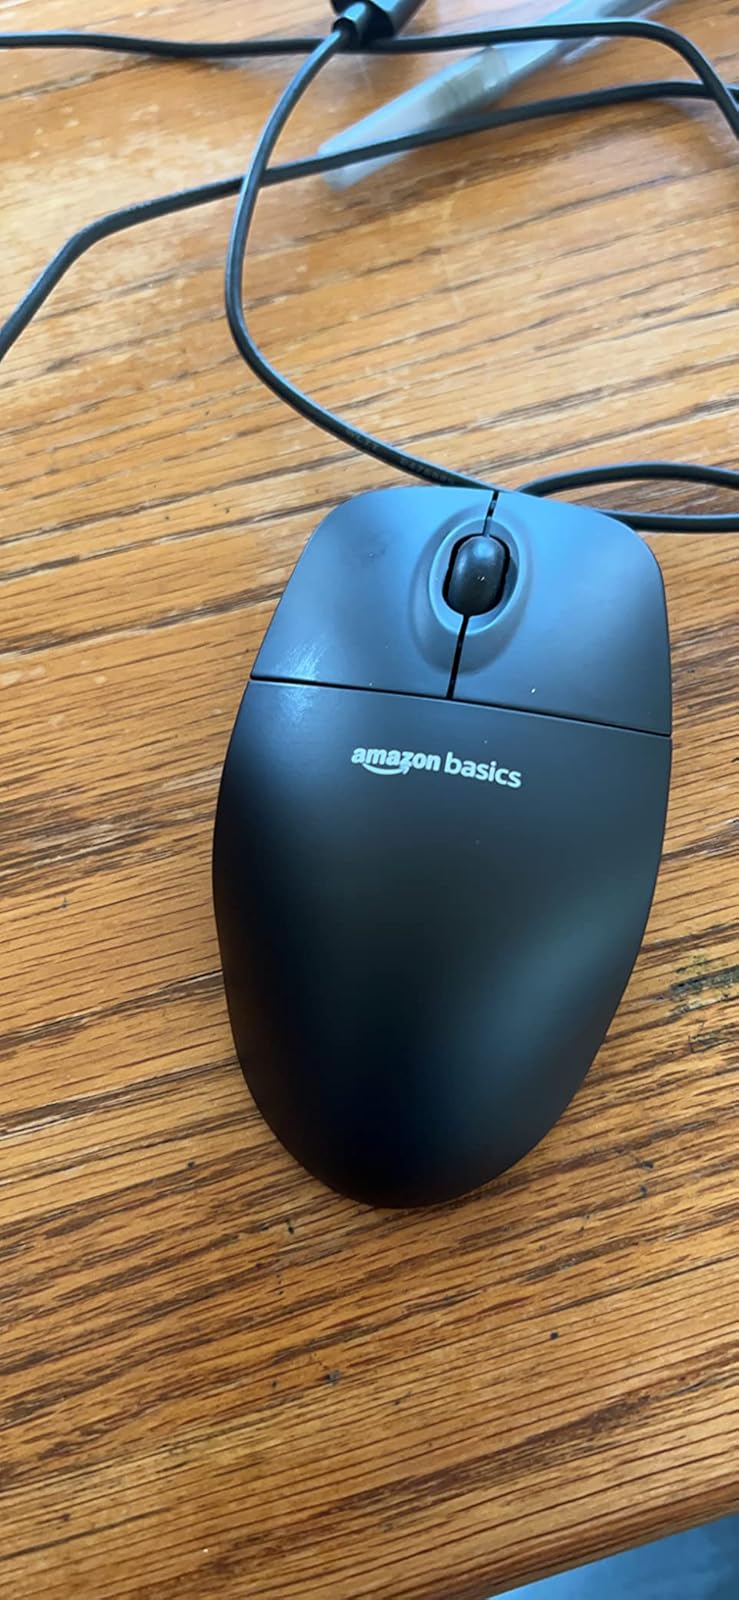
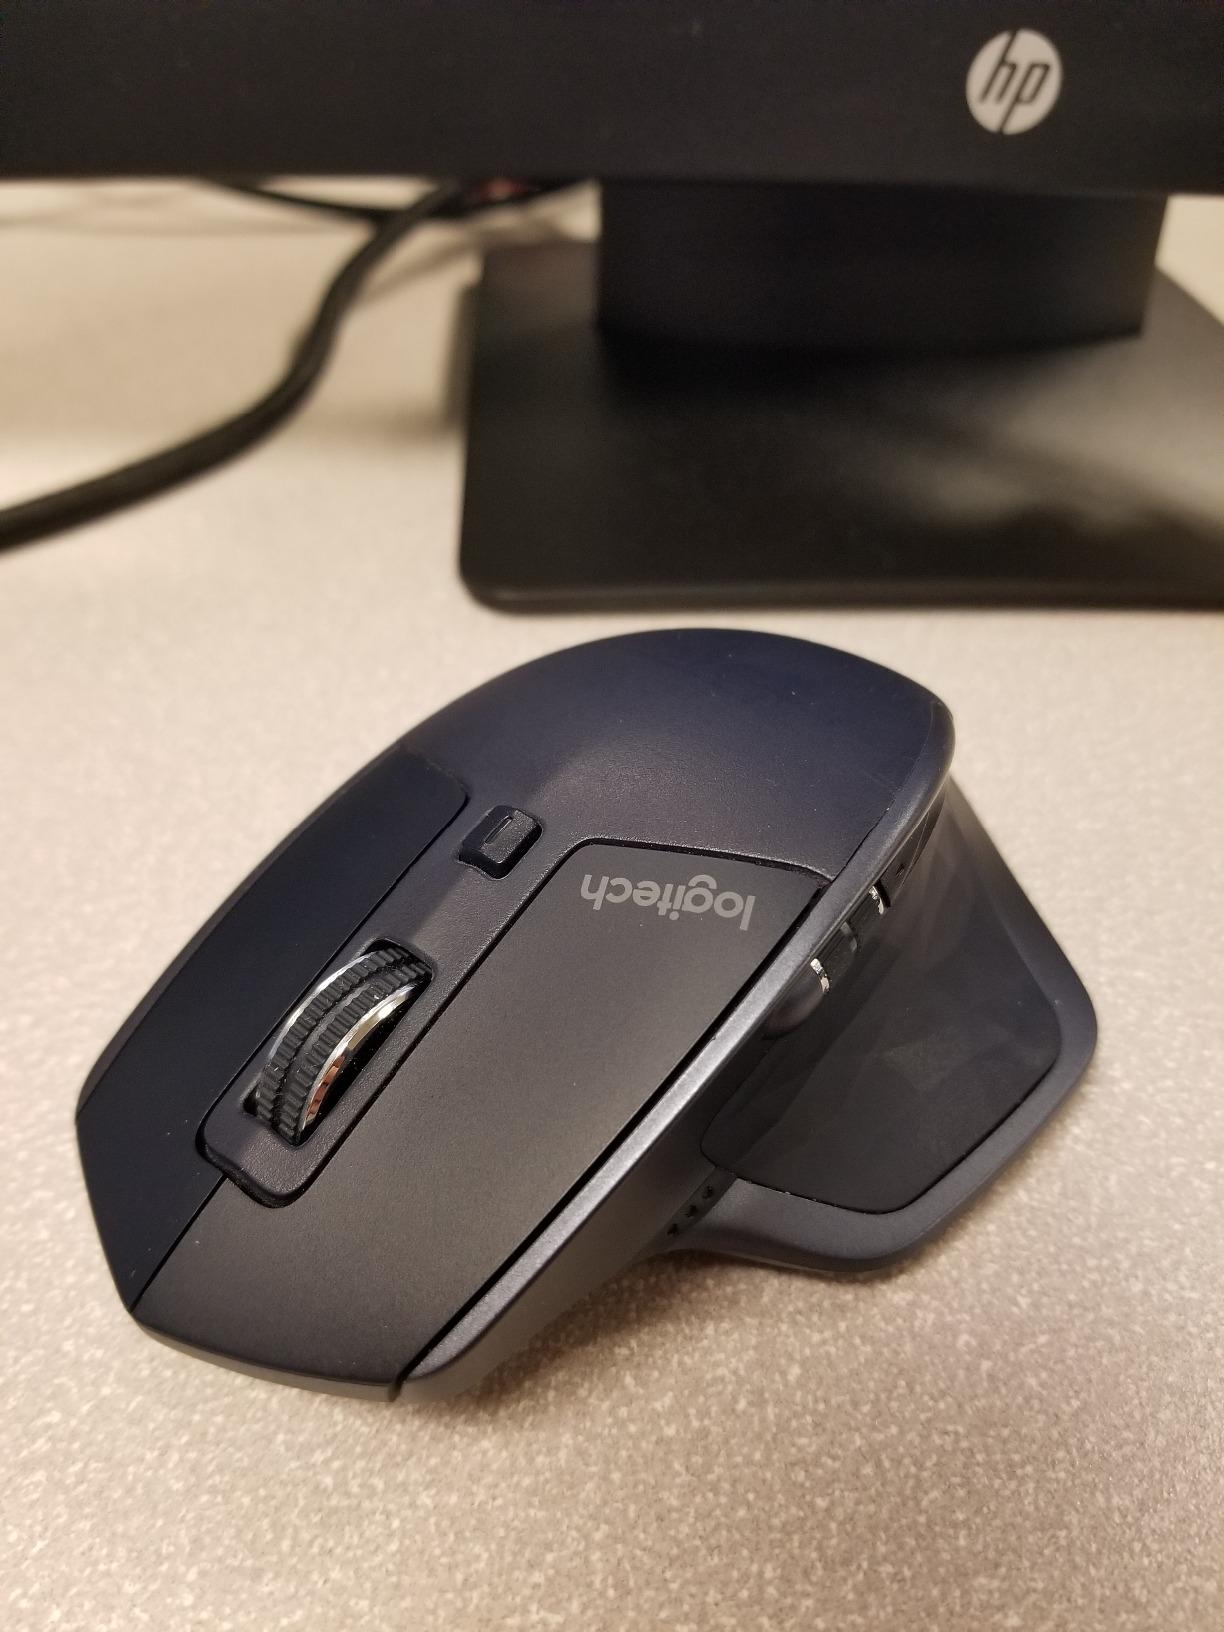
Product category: mouse
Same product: no